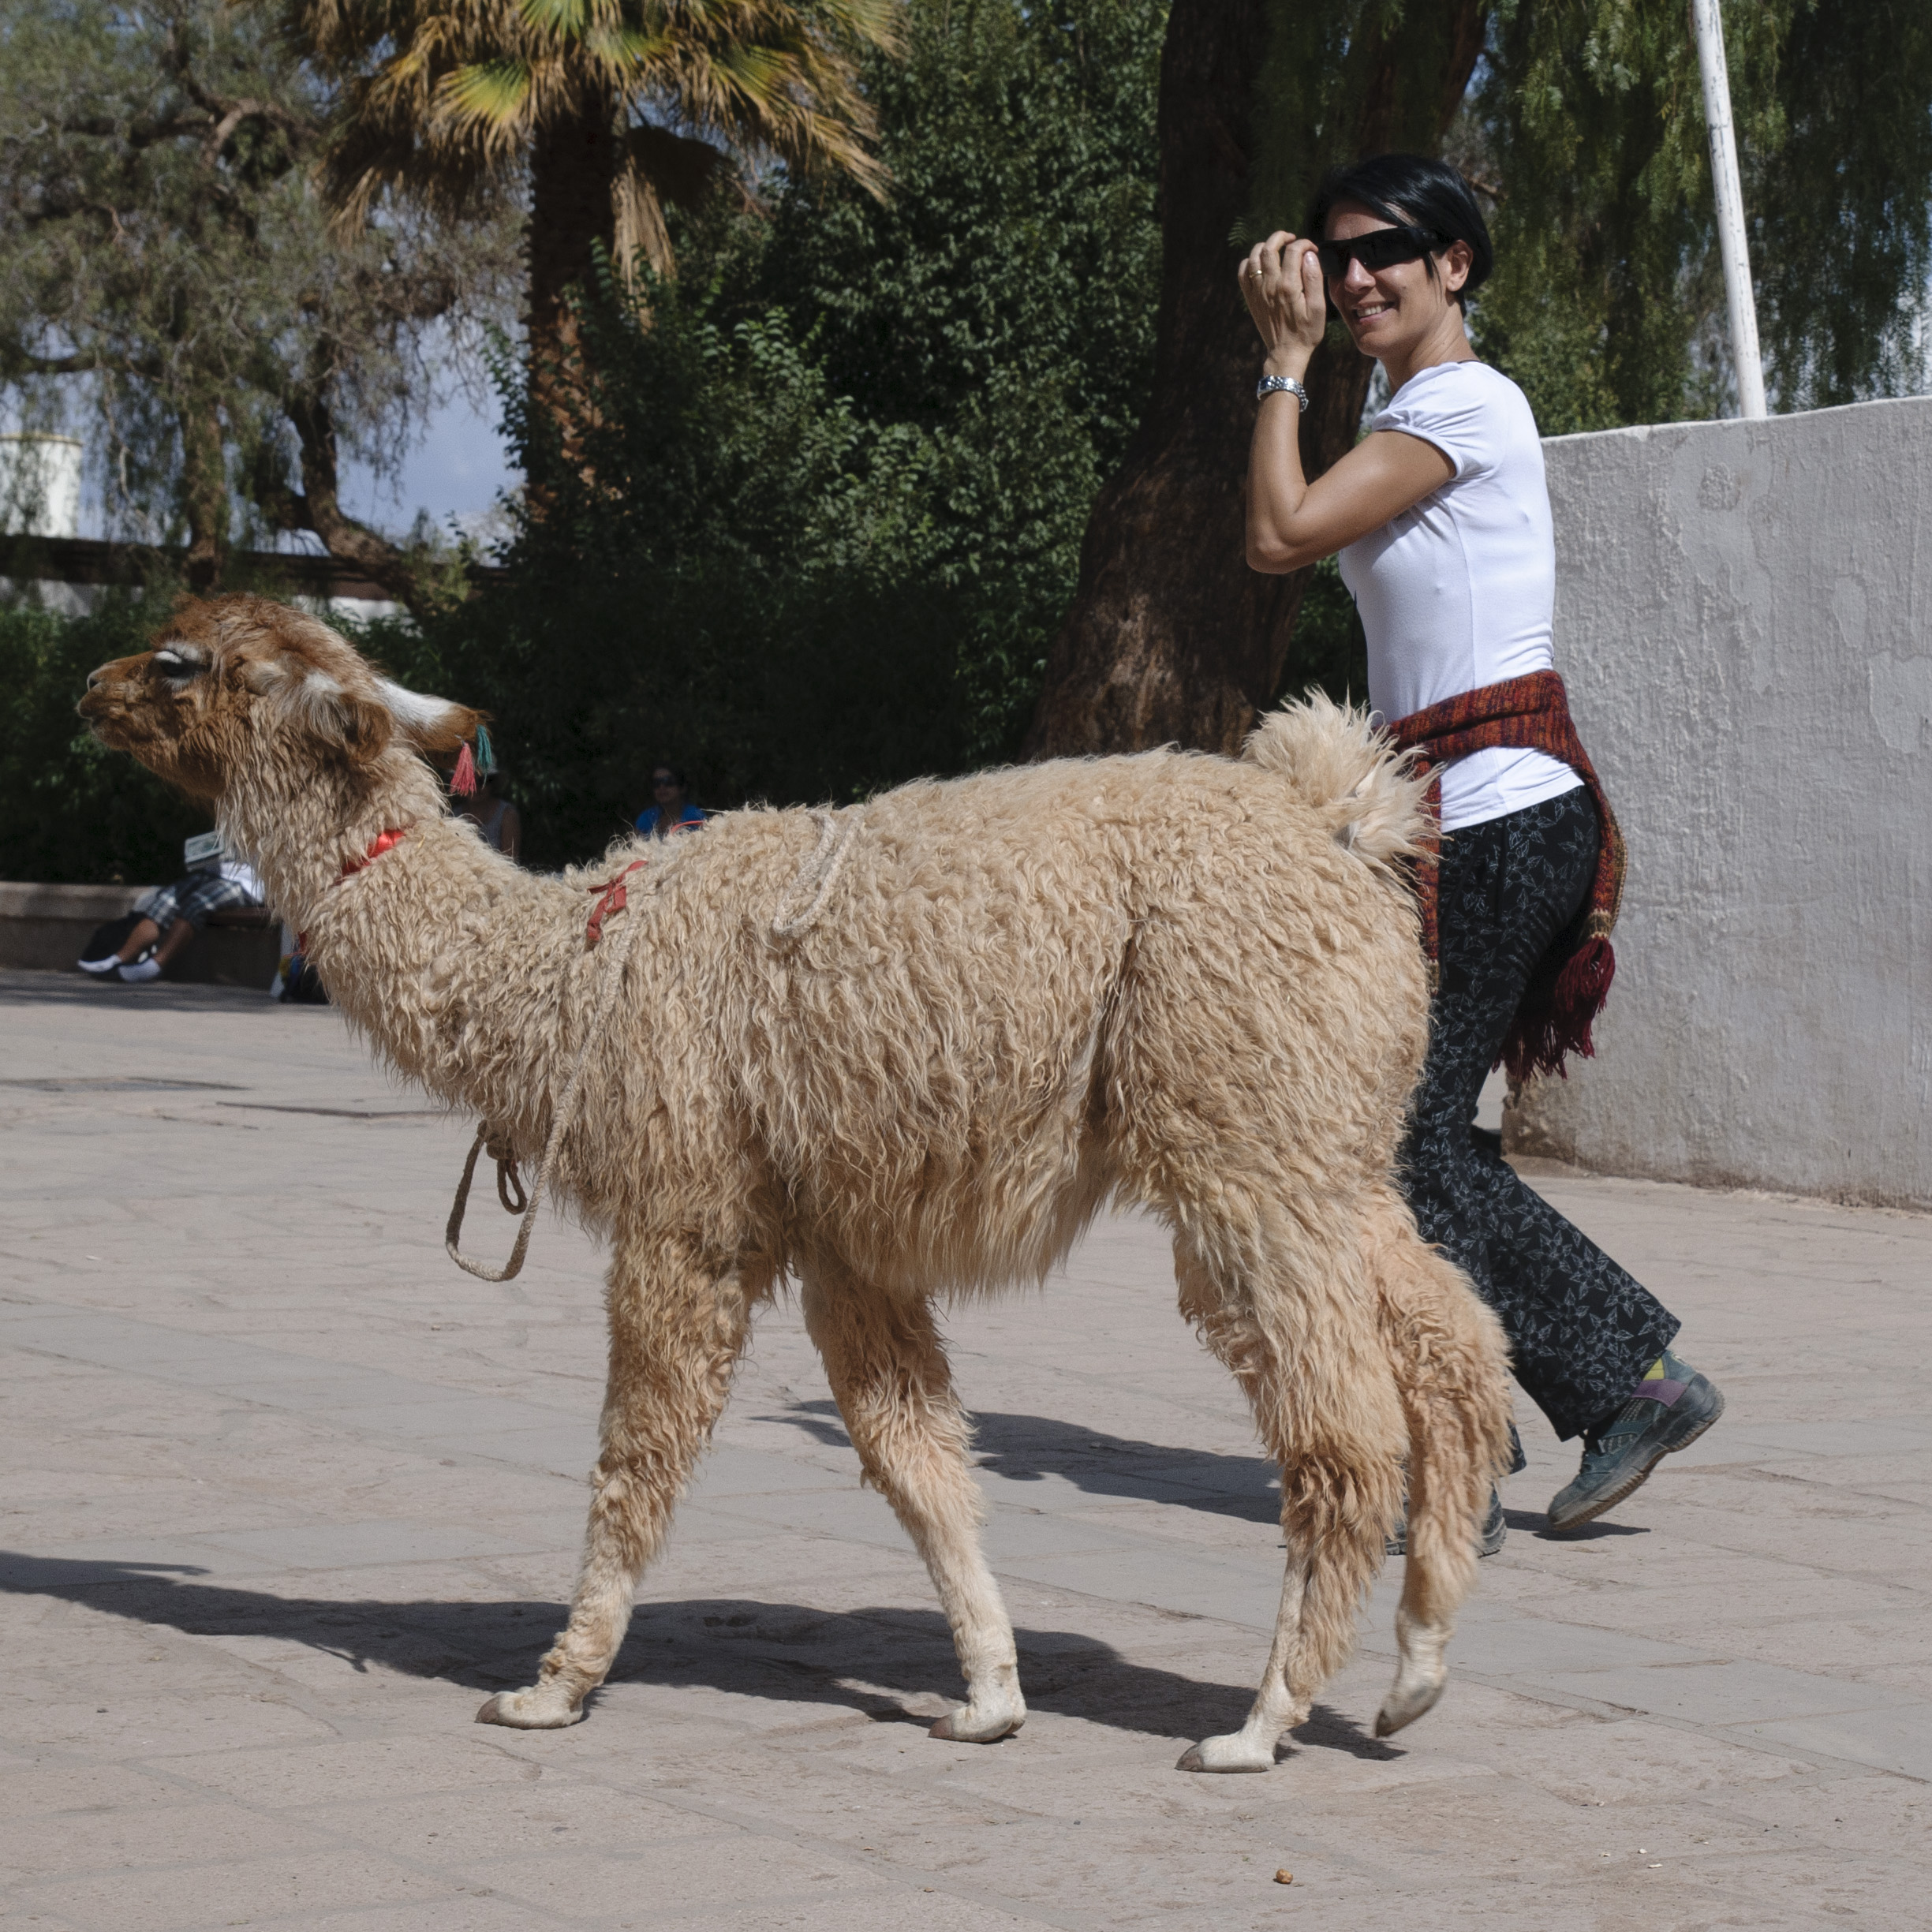
sheep, mammal, nikon, chile, llama, alpaca, vertebrate, sanpedrodeatacama, d300, camel like mammal